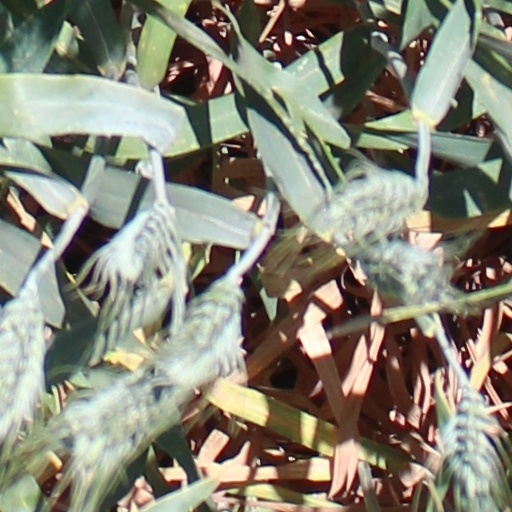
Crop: wheat